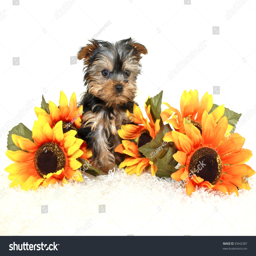
little puppy sitting with sunflowers on a white background .